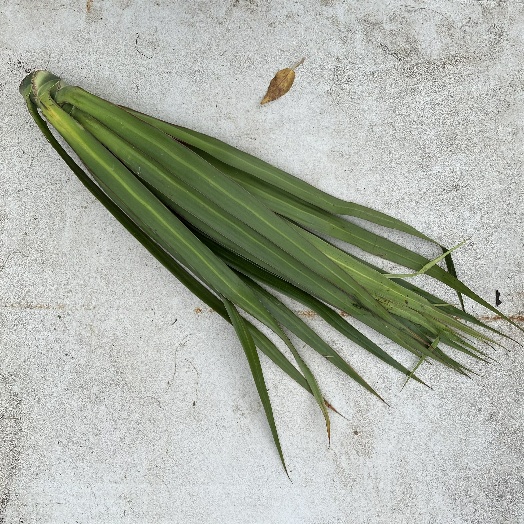
Label: Vegetation